Grand Theft Auto

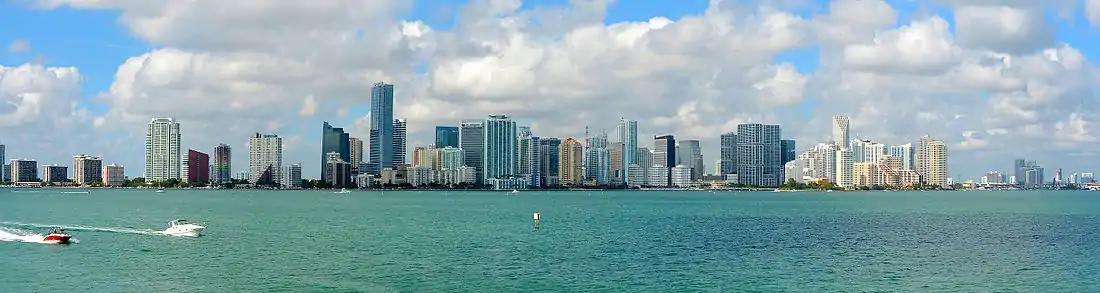
Miami, which serves as the basis for Vice City

Vice City, based on Miami, is one of the three original cities introduced in "Grand Theft Auto". It is the third setting available to the player. The city encompasses one large landmass, divided into eight districts which form the city's core, and a smaller island, Vice Beach, in the northeast. Like its real-life counterpart, Vice City is depicted as a tropical city, easily distinguished from the other two in the game by its beaches and palm trees.